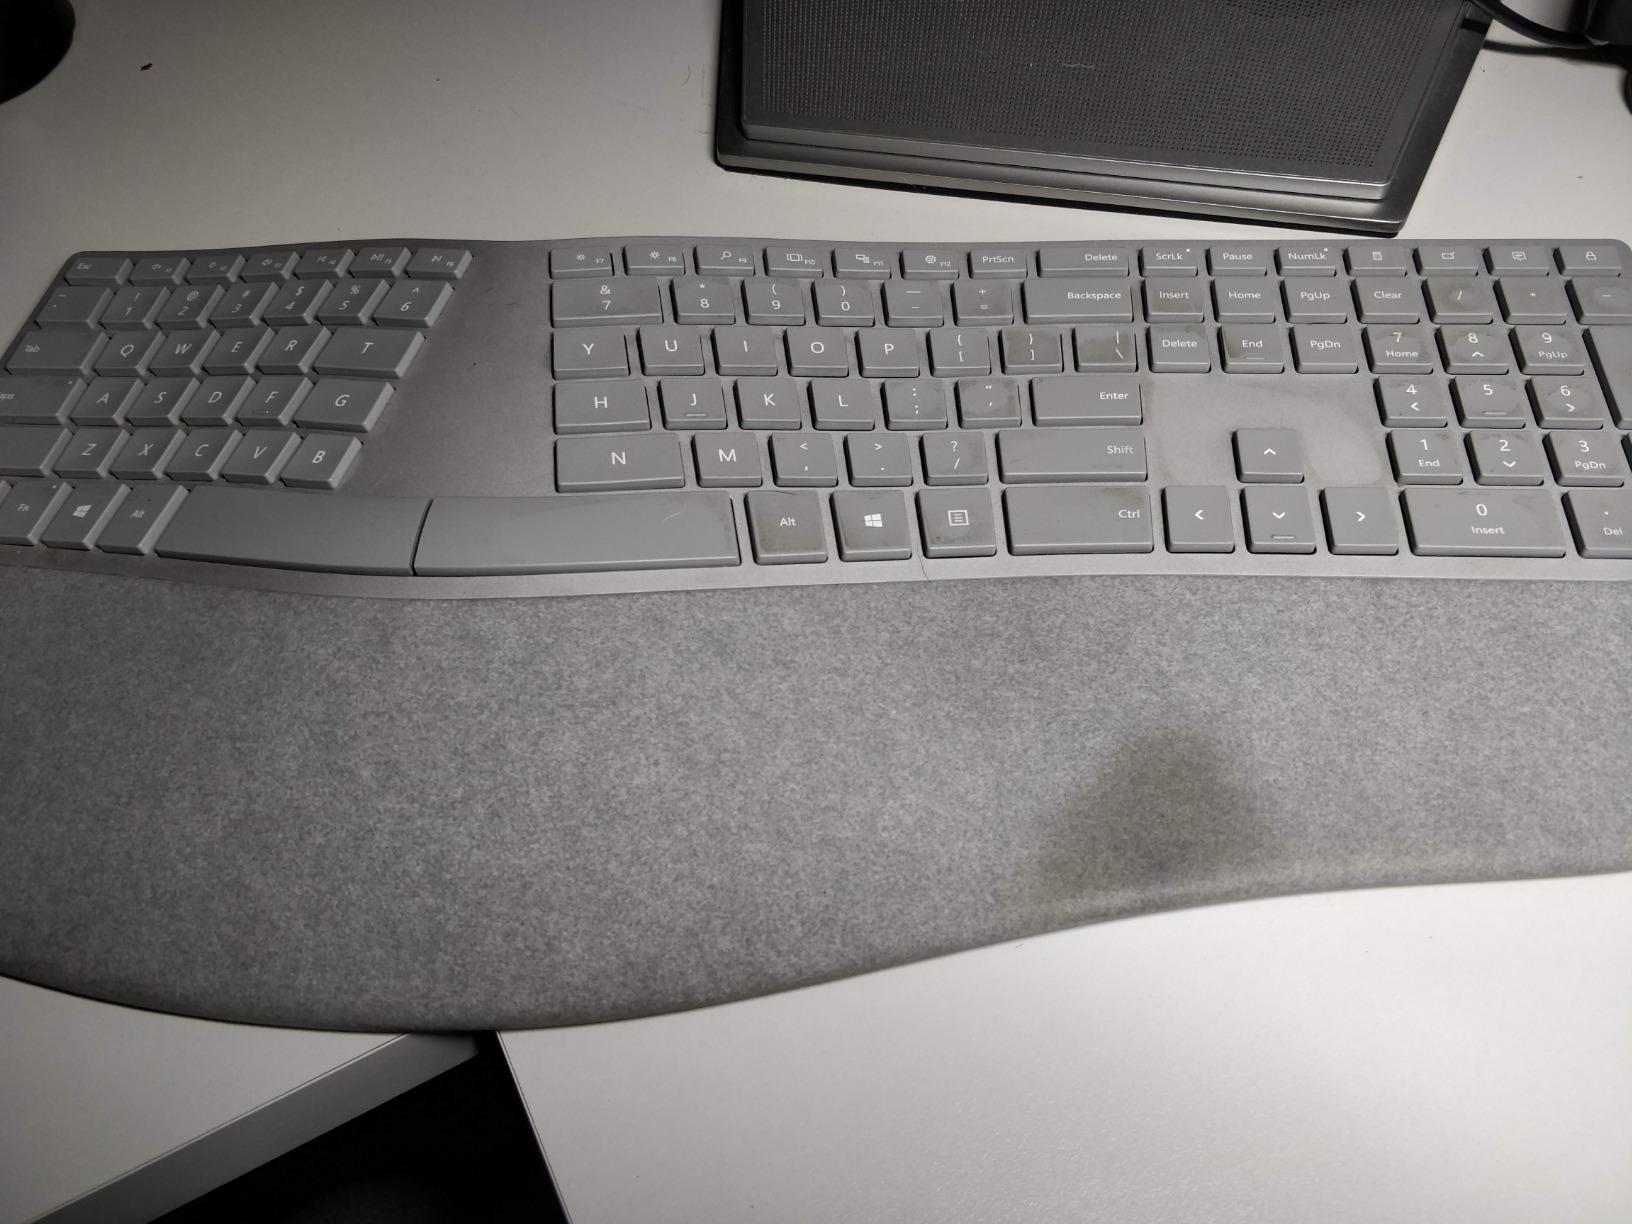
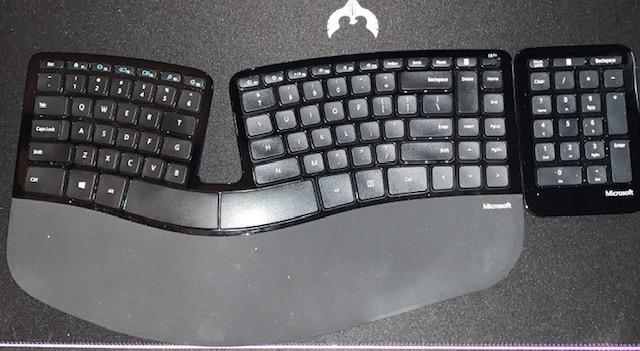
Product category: keyboard
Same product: no